Zephaniah Kingsley

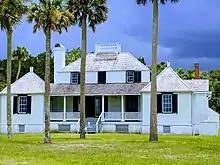
Main house, Kingsley Plantation

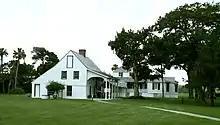
Maam Anna's apartments, now restored by the National Park Service, were above the kitchens. The rear of the main house is in the background.

Abandoning Laurel Grove, in 1814 Kingsley and Anna moved to a plantation on Fort George Island at the mouth of the St. Johns River; they lived there for 25 years. Anna and Kingsley's fourth and last child was born on Fort George Island in 1824.